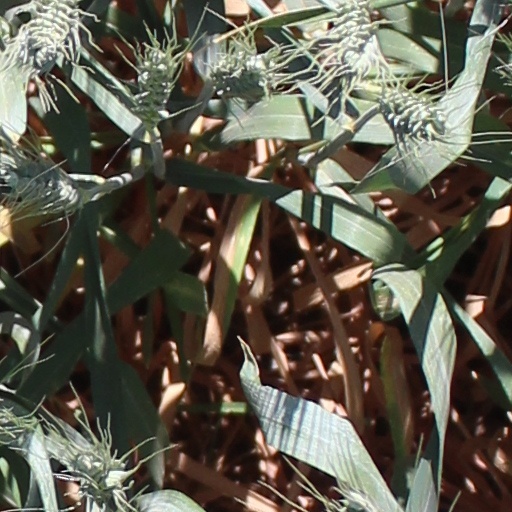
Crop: wheat